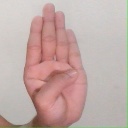
अक्षर: ब